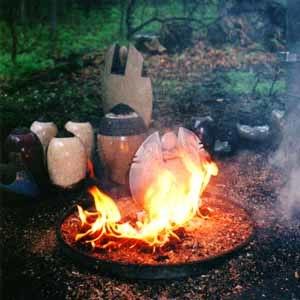
Le raku, abréviation du terme japonais raku-yaki 楽焼 est le résultat d'une technique d'émaillage développée dans le Japon du XVIᵉ siècle. Il est lié essentiellement à la fabrication de bols pour la cérémonie du thé. On utilise un grès chamotté plus solide car les pièces doivent résister à de forts écarts de température.